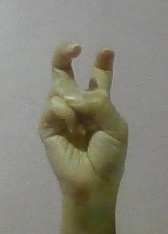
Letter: toot